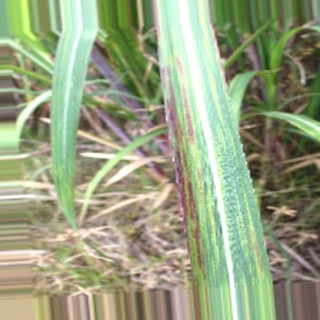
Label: sugarcane_bacterial_blight